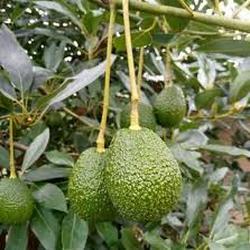
Label: Avocado